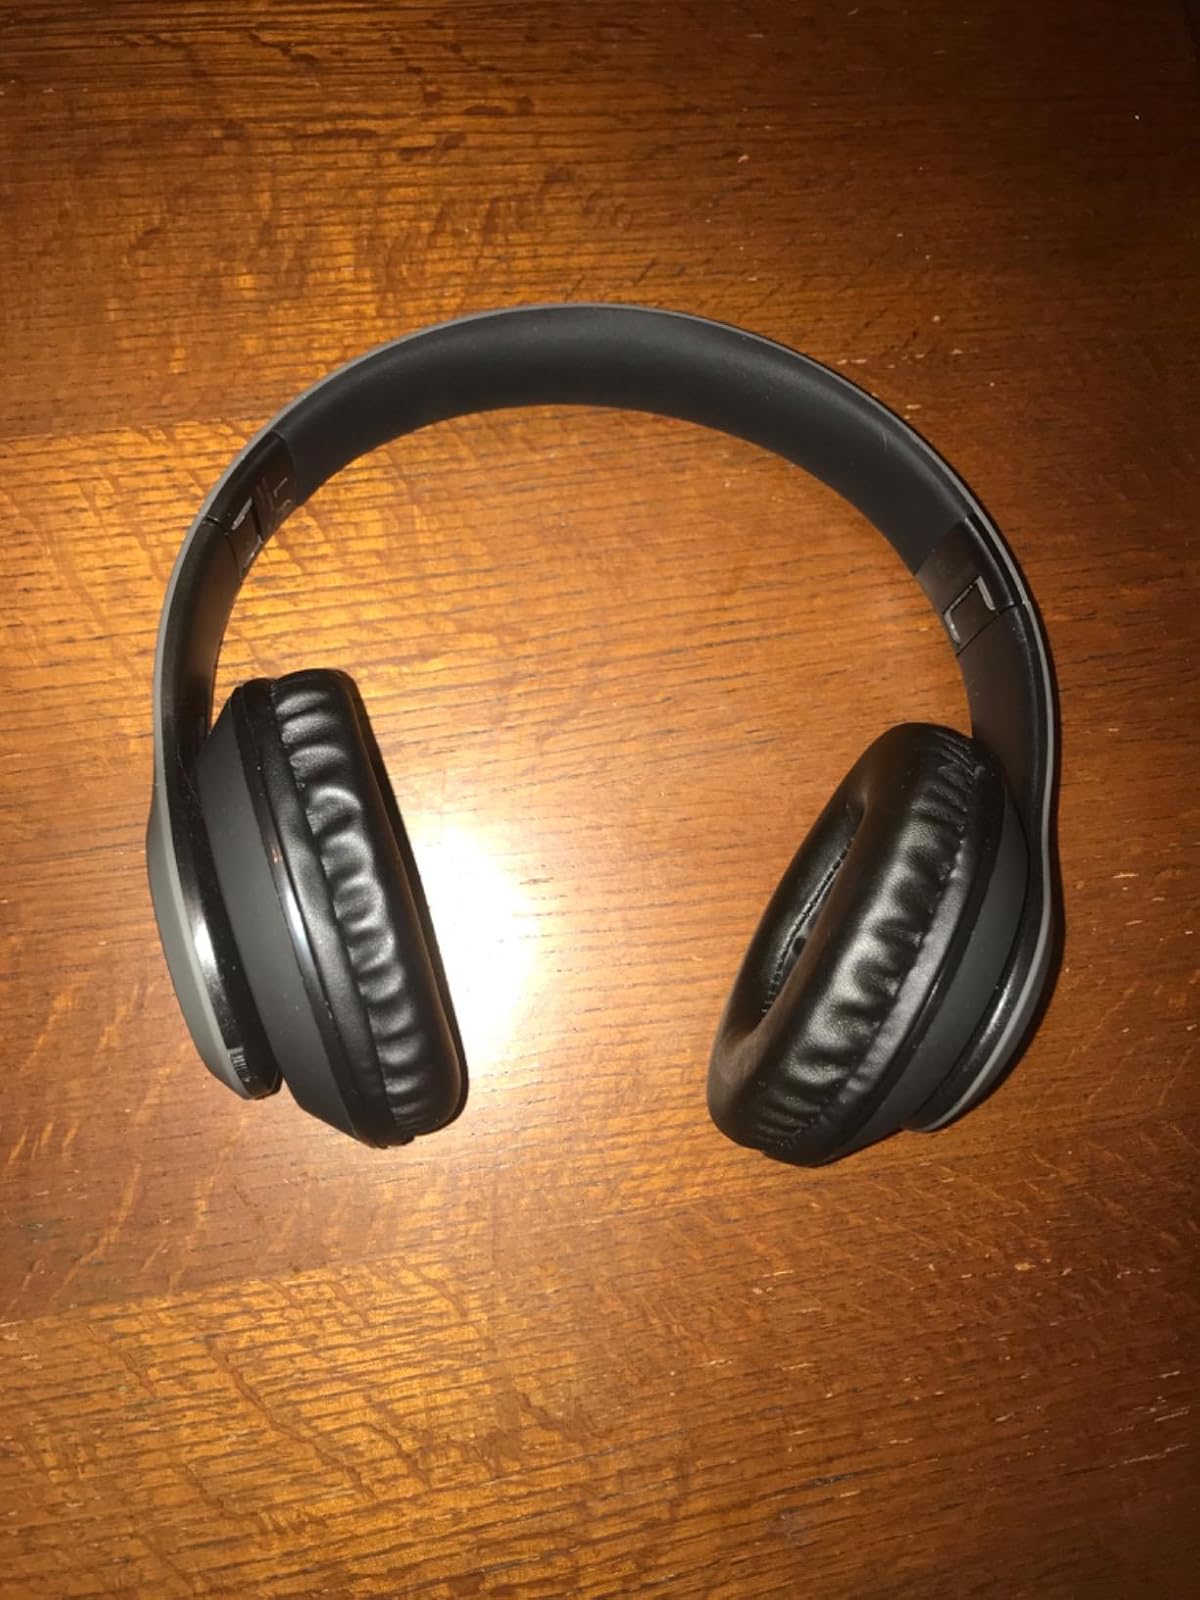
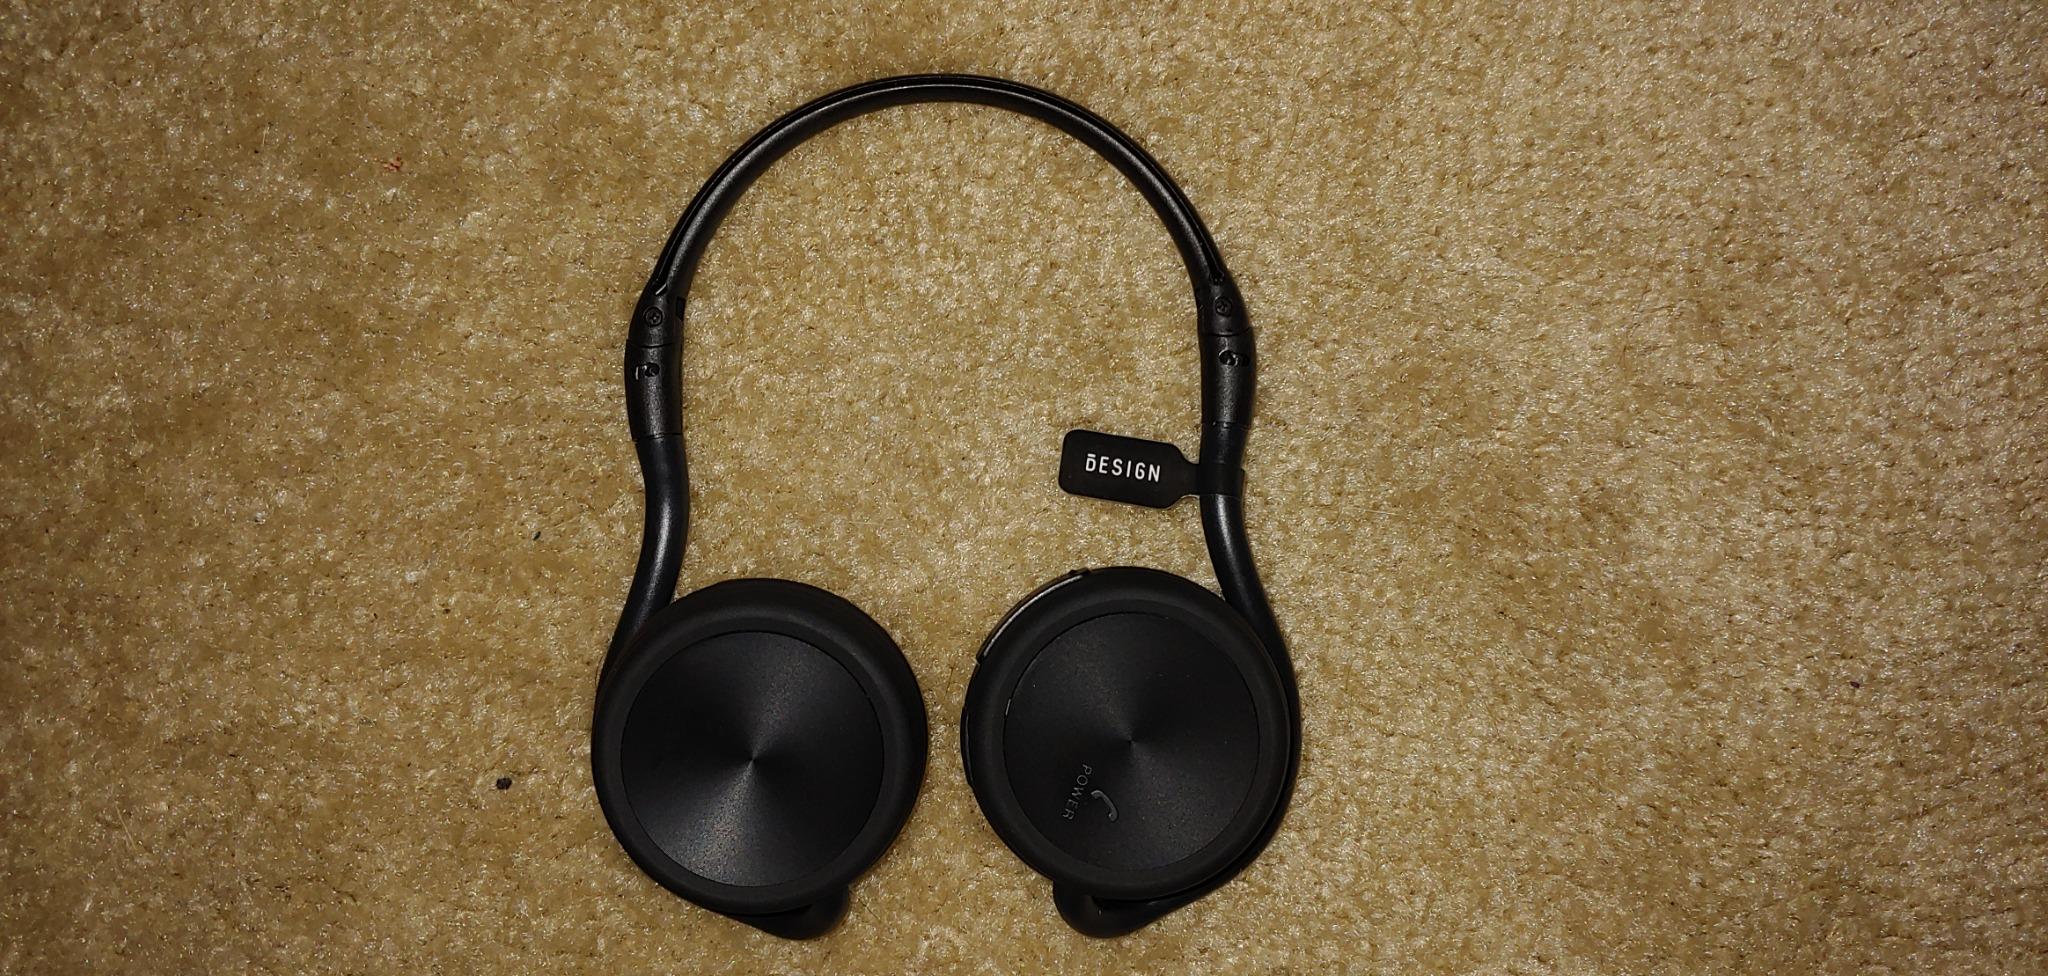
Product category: headphones
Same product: no